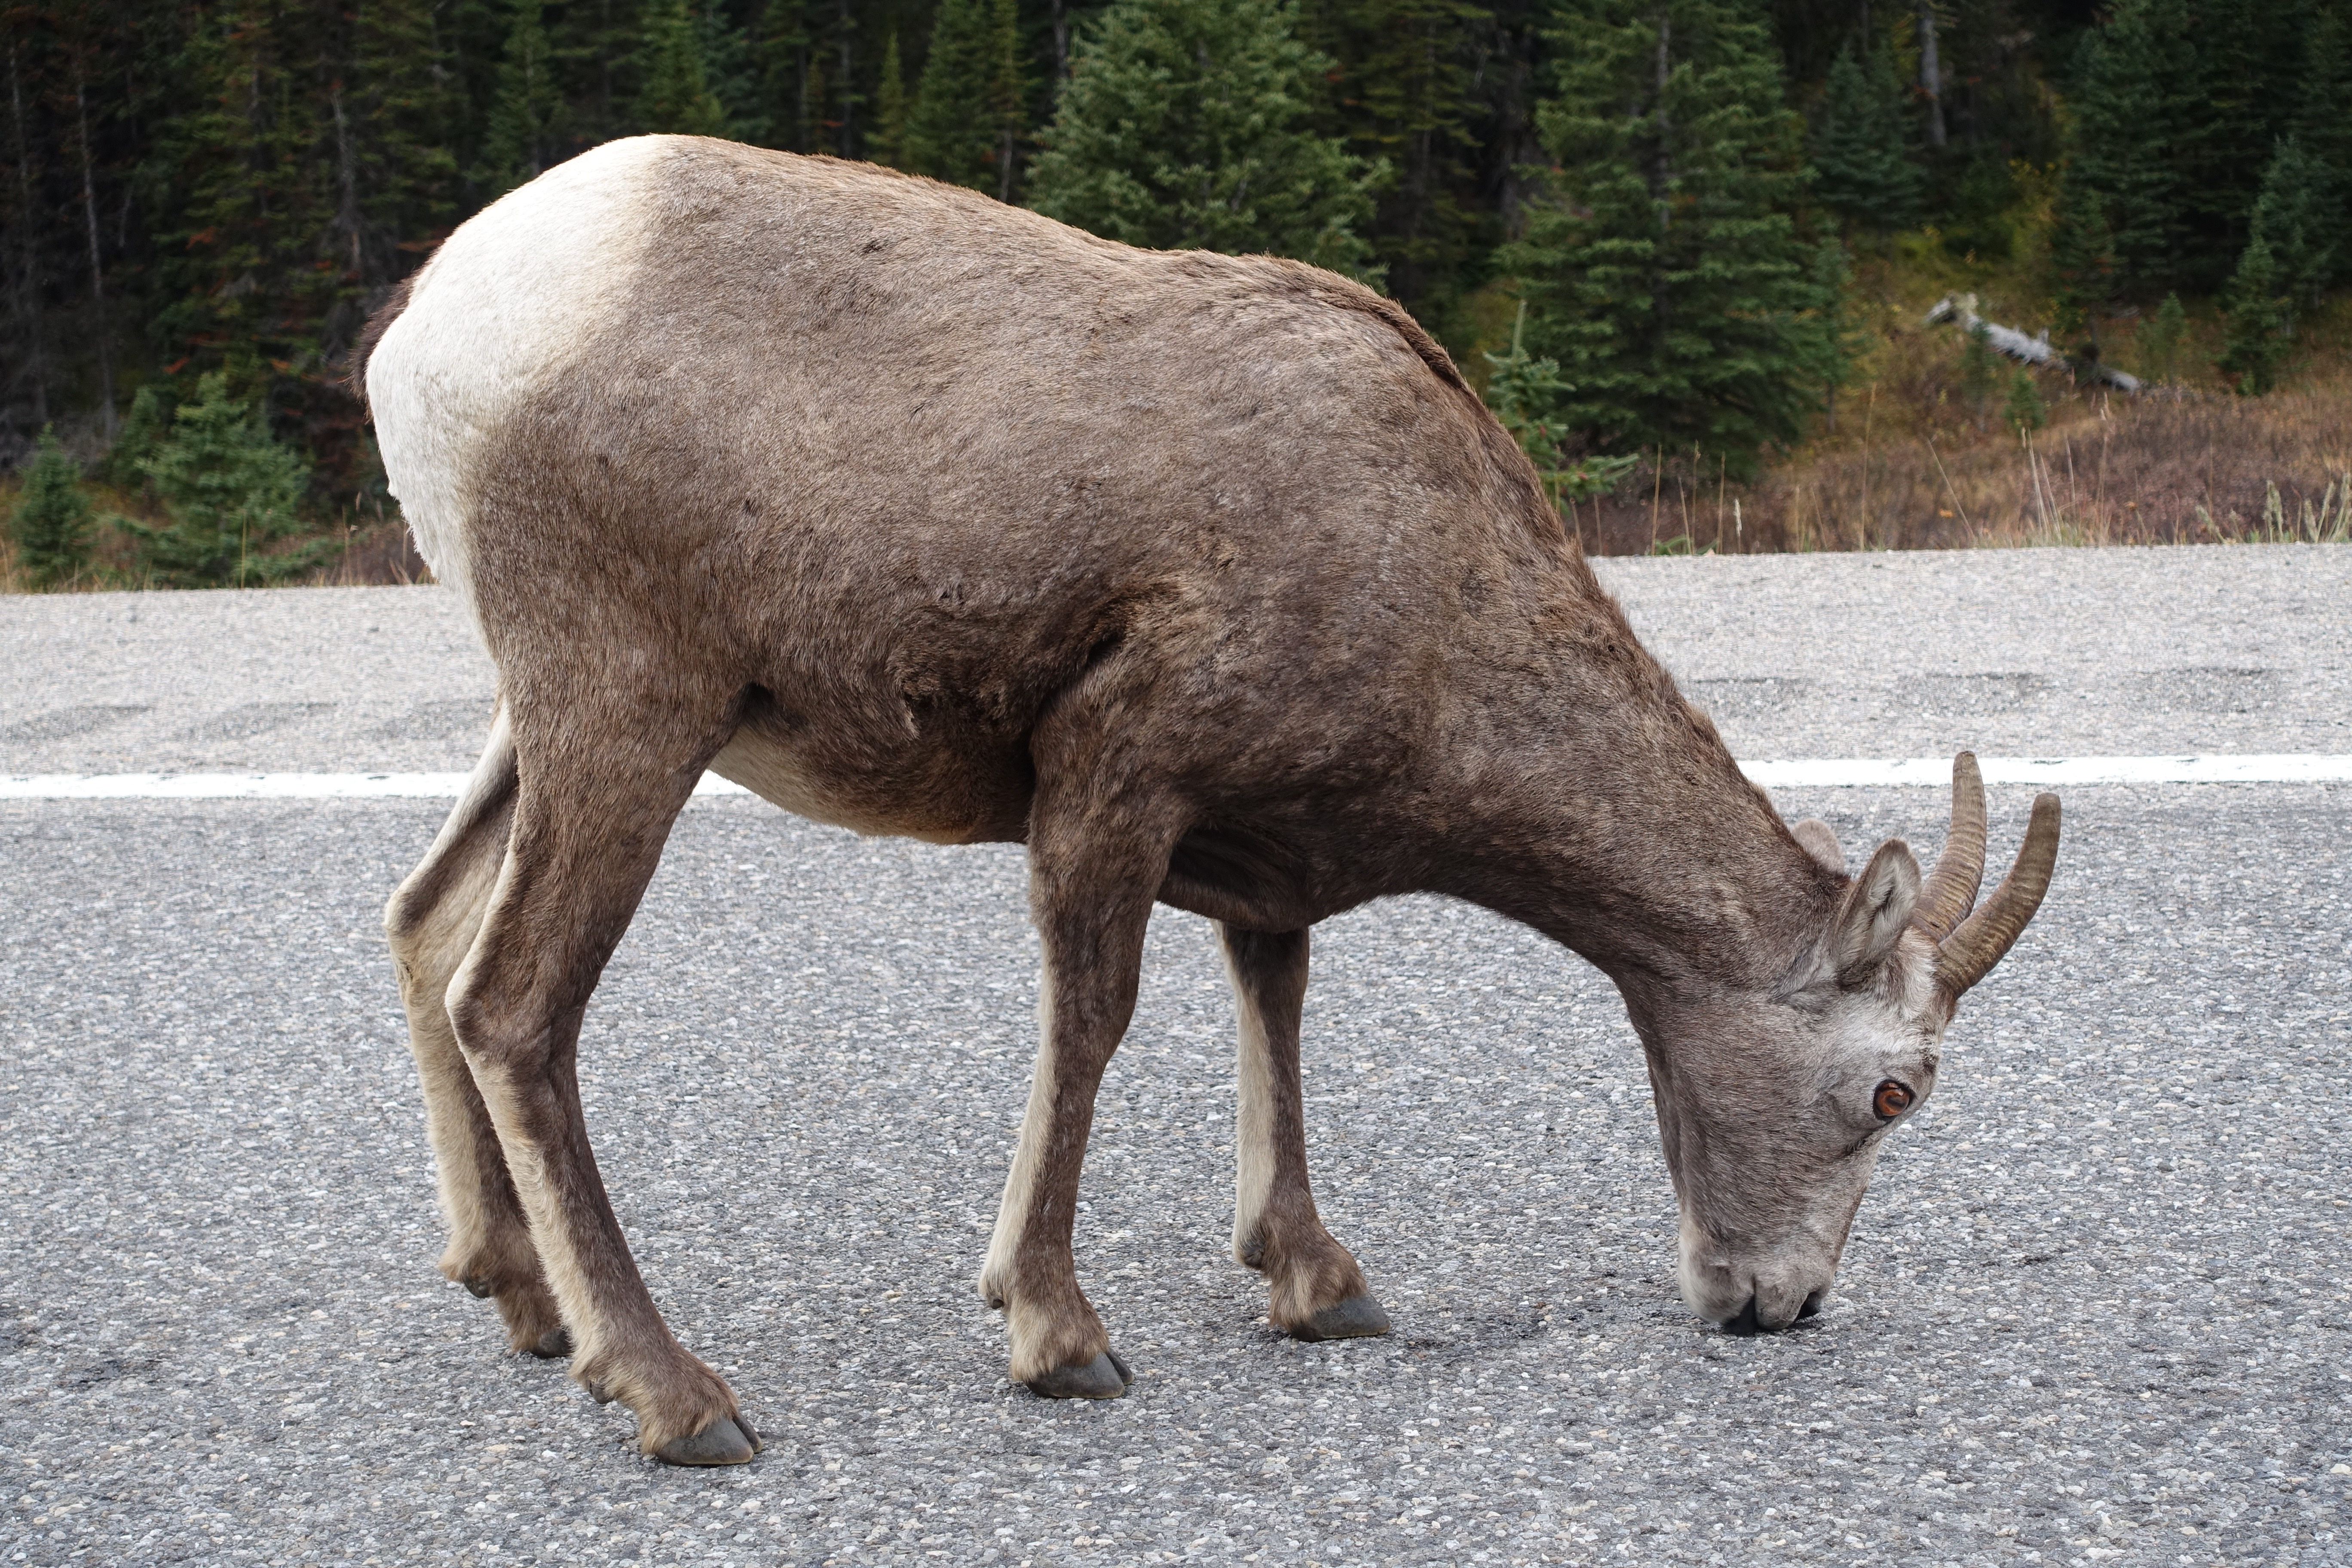
nature, wilderness, wildlife, wild, deer, horn, sheep, mammal, fauna, canada, rockies, jasper, canadian, vertebrate, elk, horned, white tailed deer, musk deer